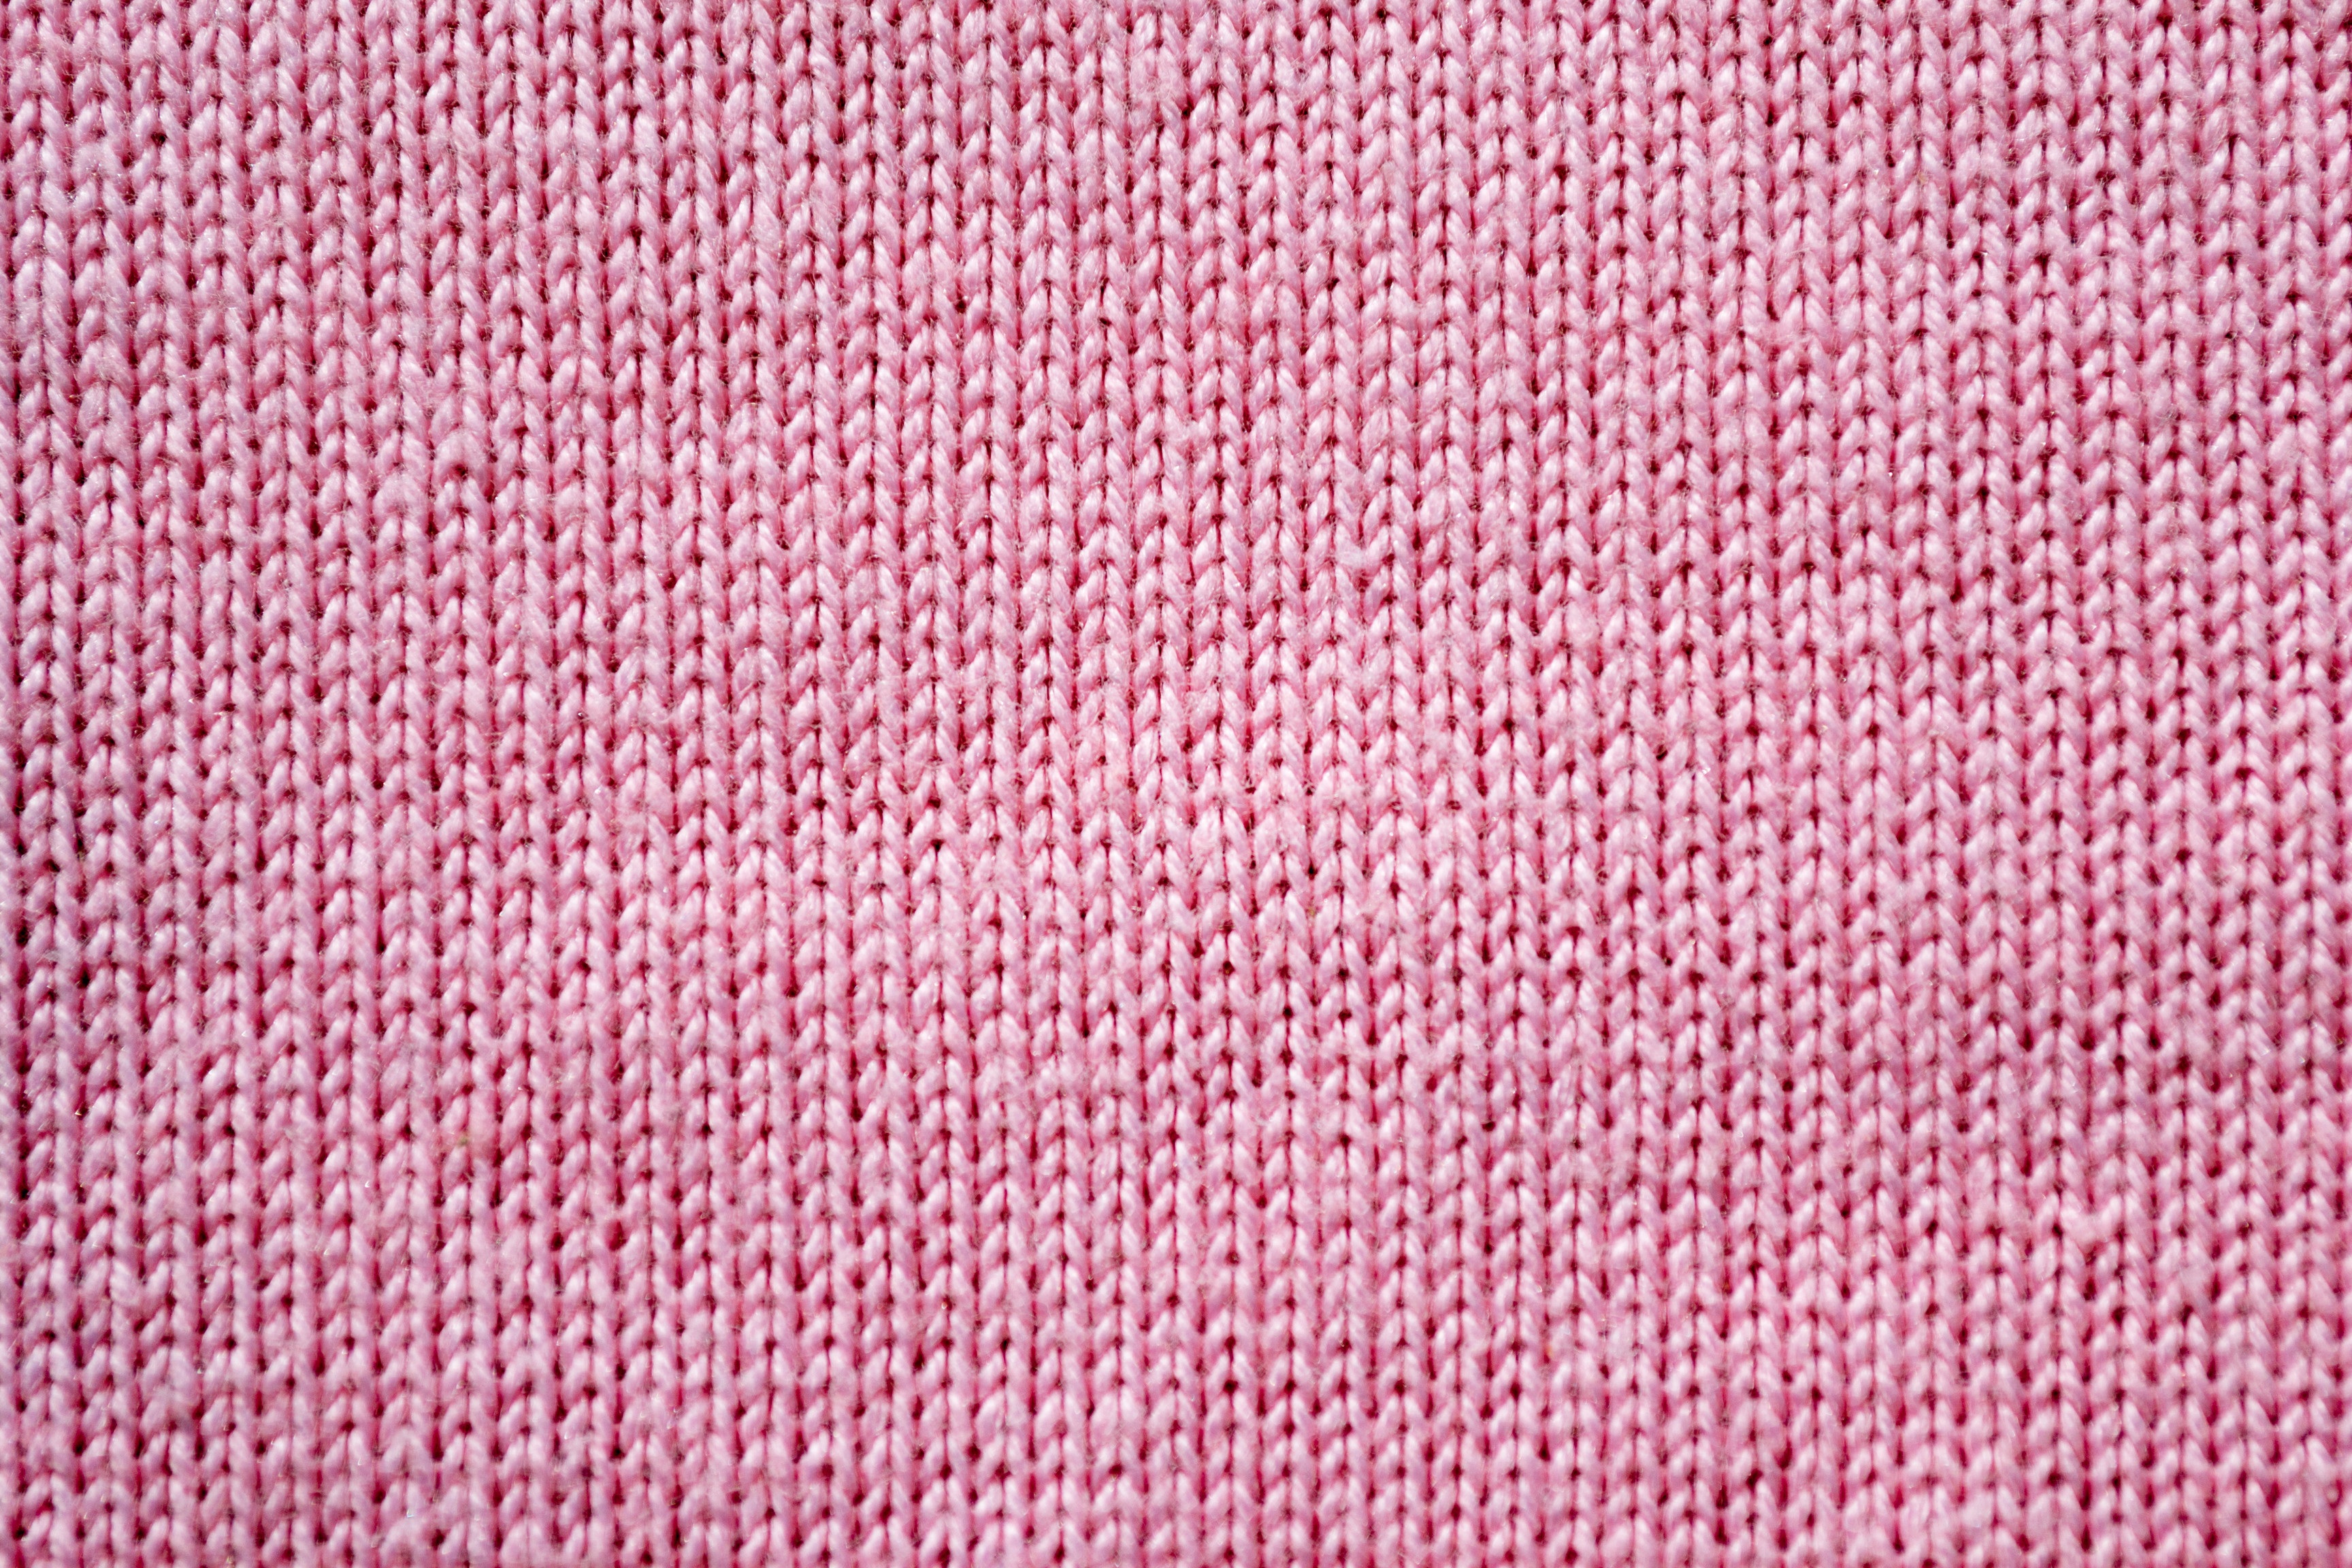
texture, pattern, line, coat, red, pink, material, textile, design, net, mesh, magenta, flooring, textiles